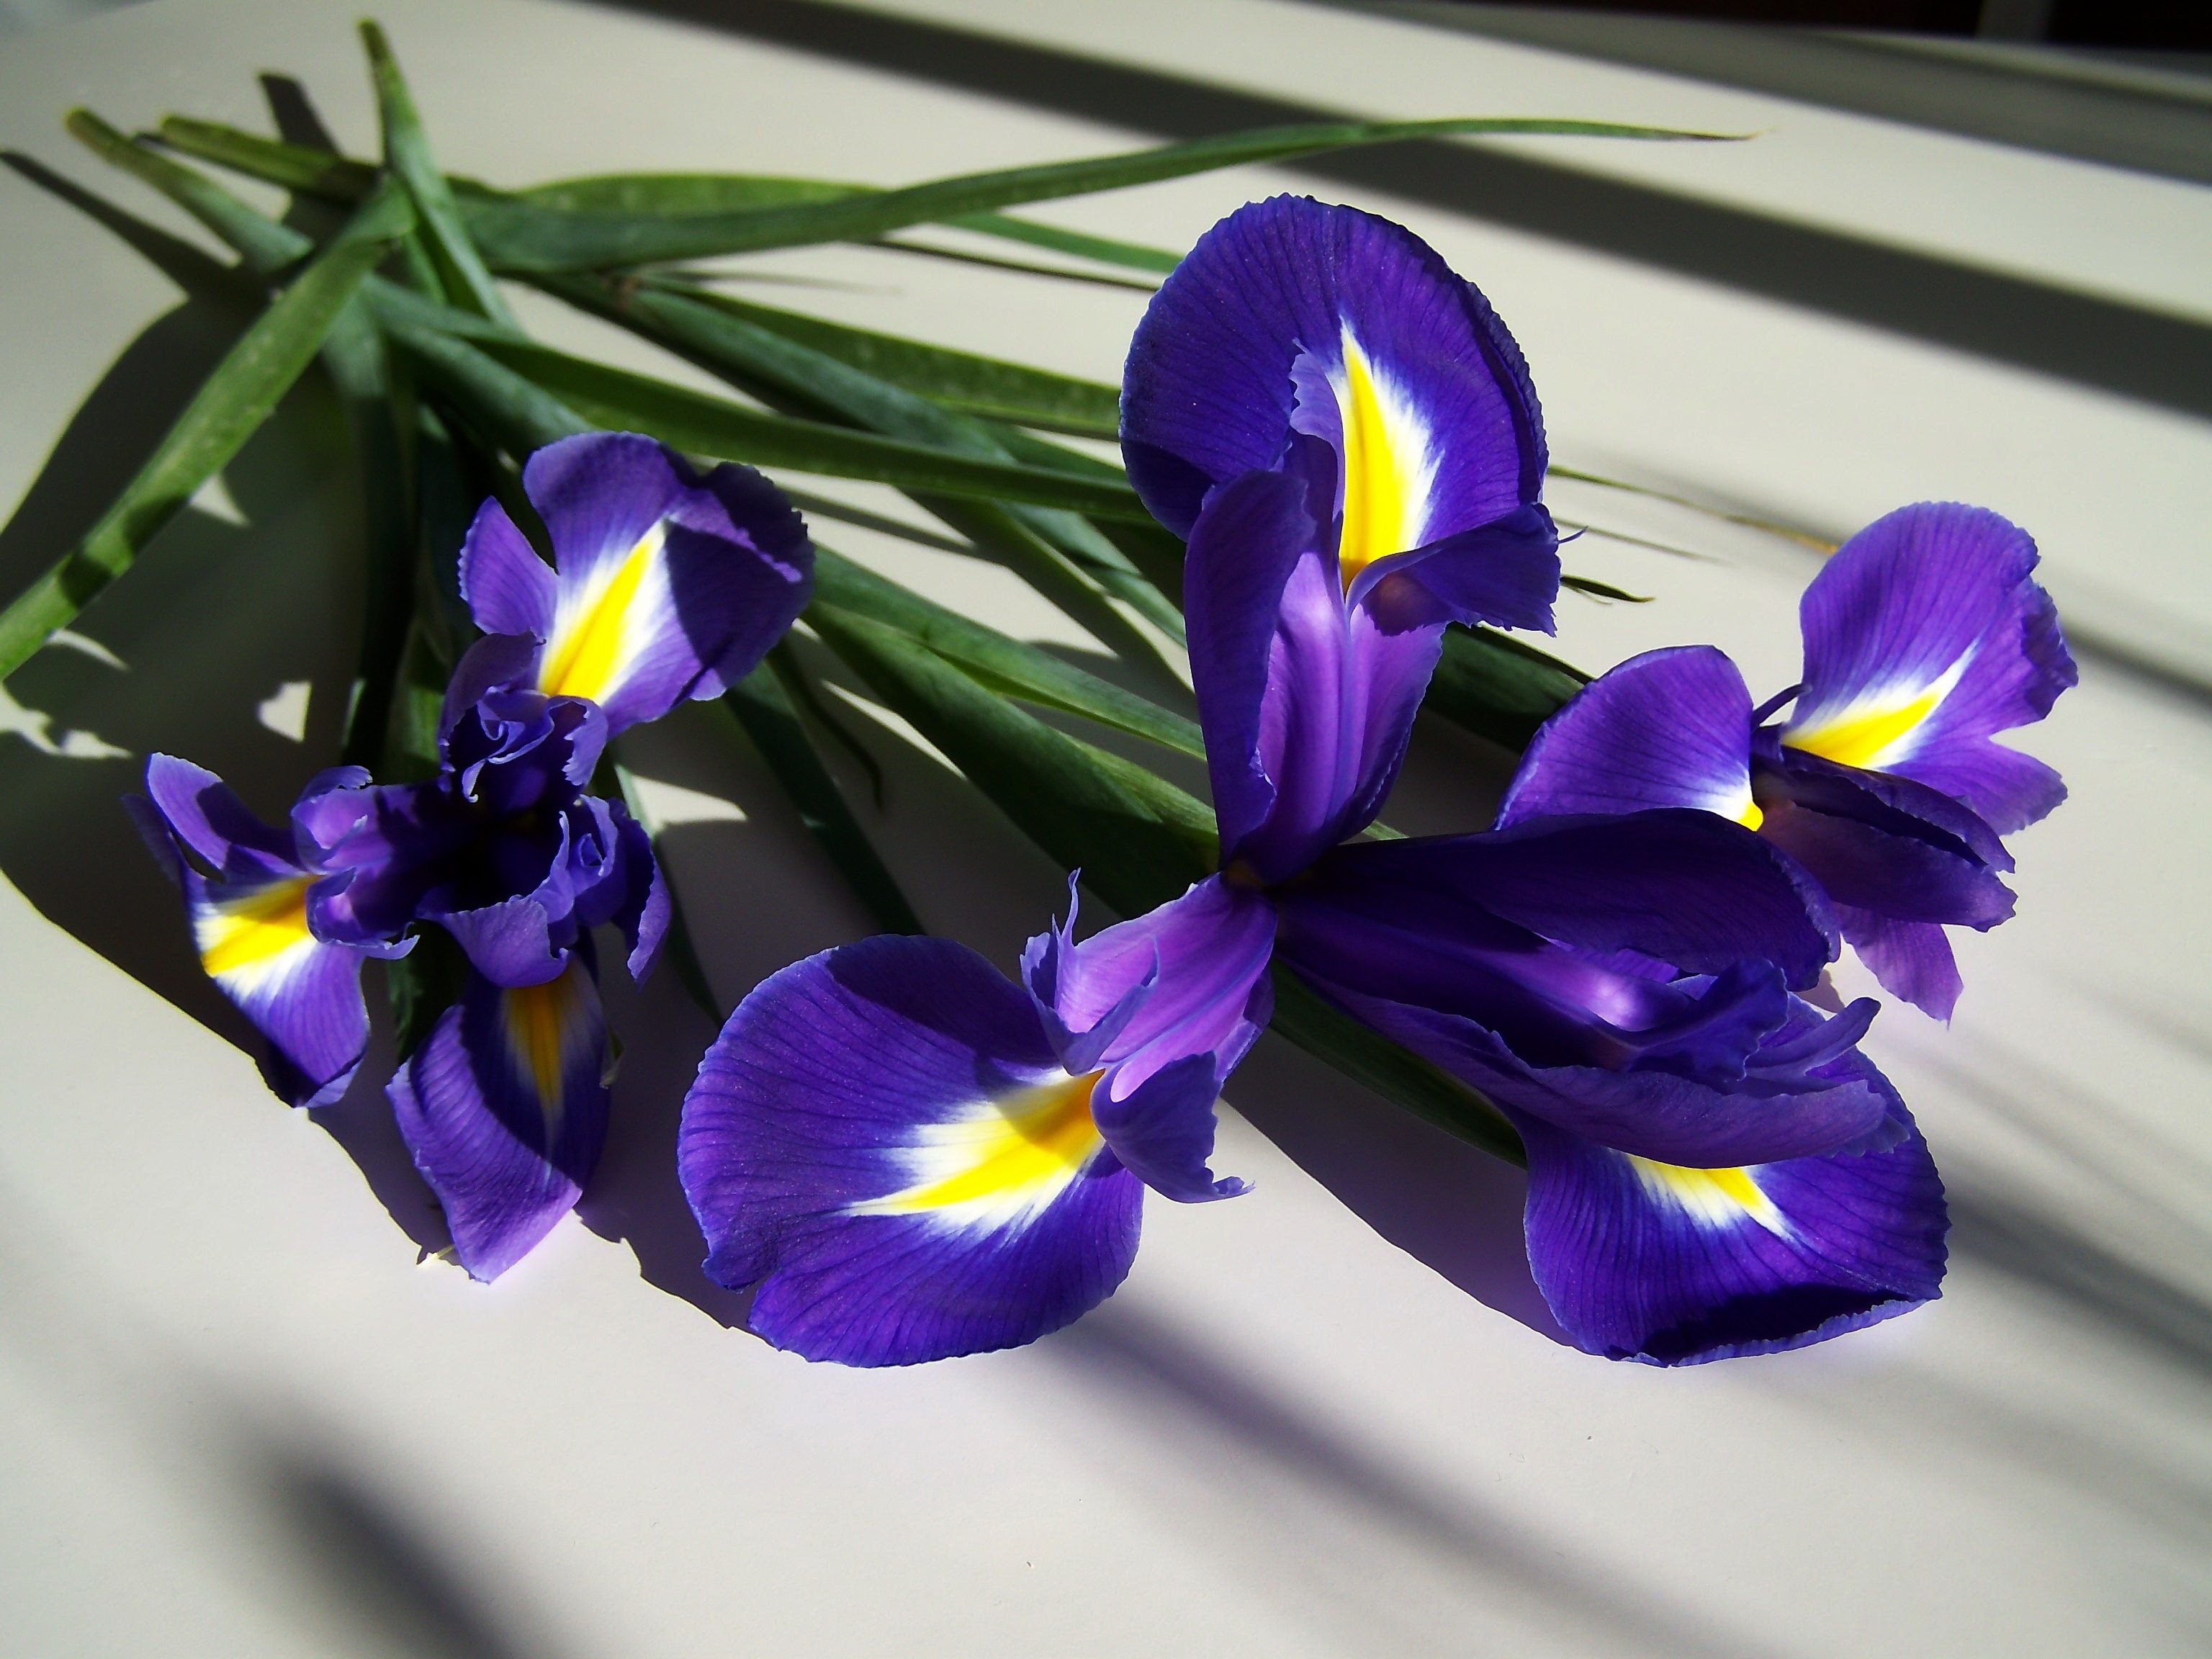
plant, flower, purple, petal, blue, flora, eye, violet, organ, crocus, spring flower, flowering plant, fleur de lis, land plant, violet family, iris family